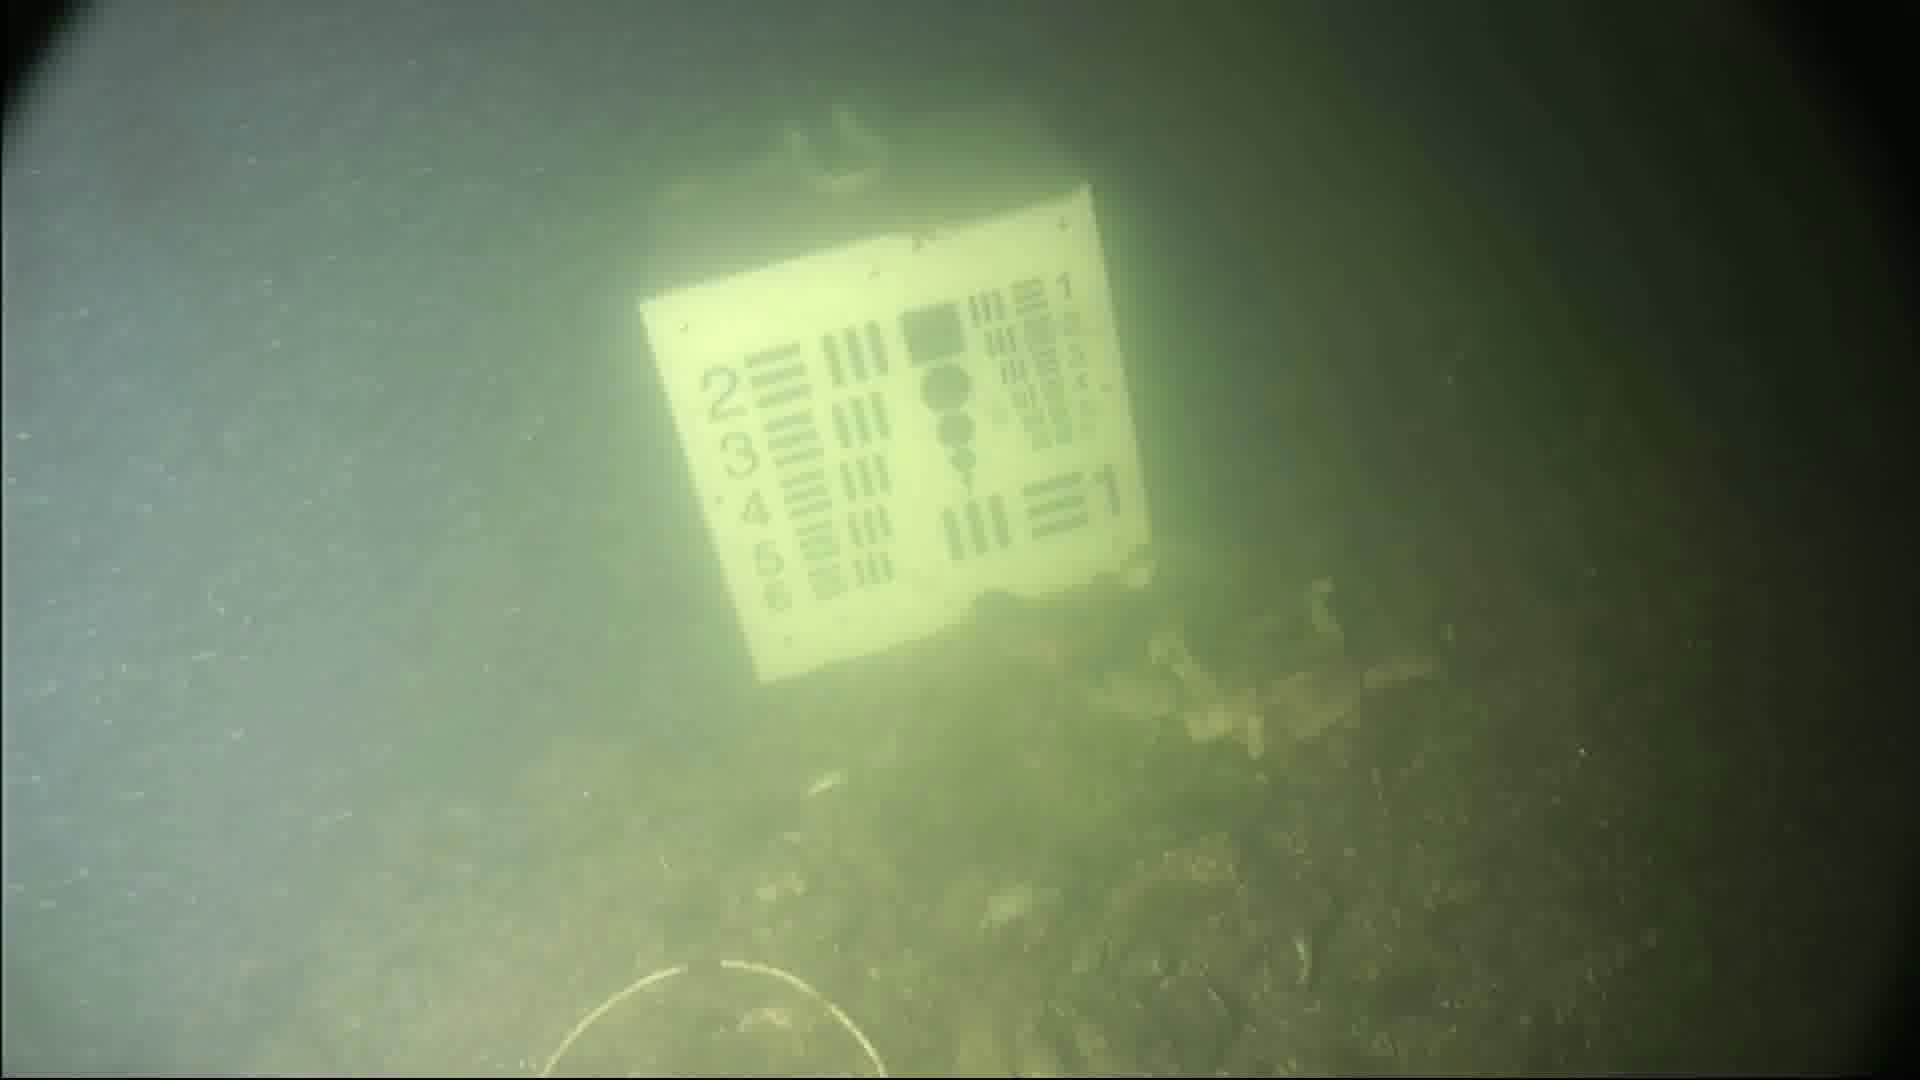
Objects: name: crab
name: starfish